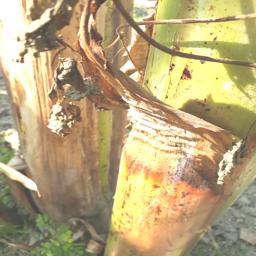
Label: PSEUDOSTEM WEEVIL